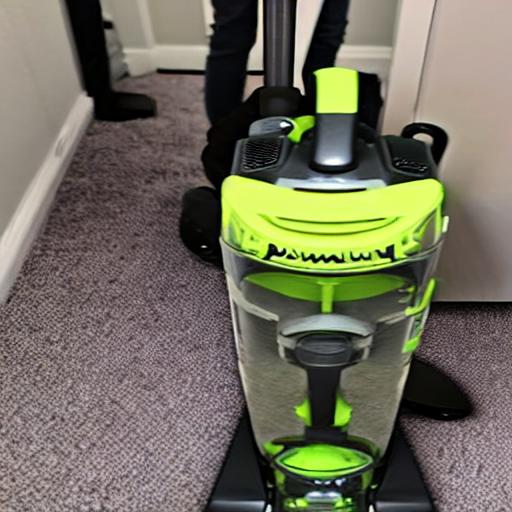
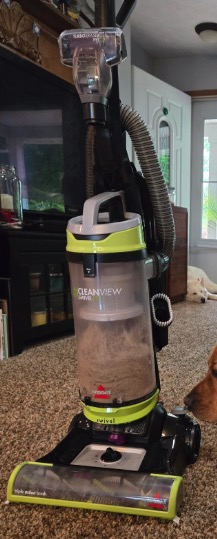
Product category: items_vacuum
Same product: no